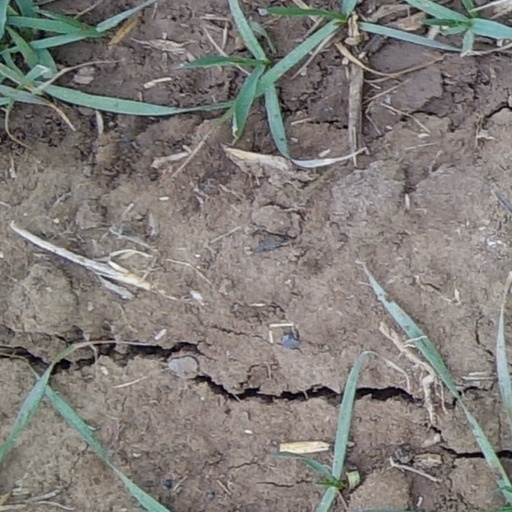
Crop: wheat